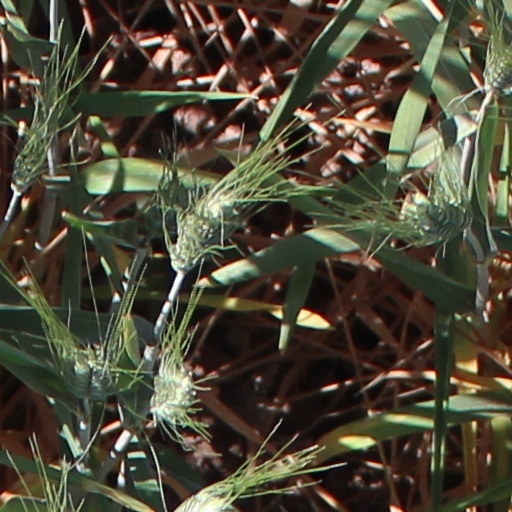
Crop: wheat